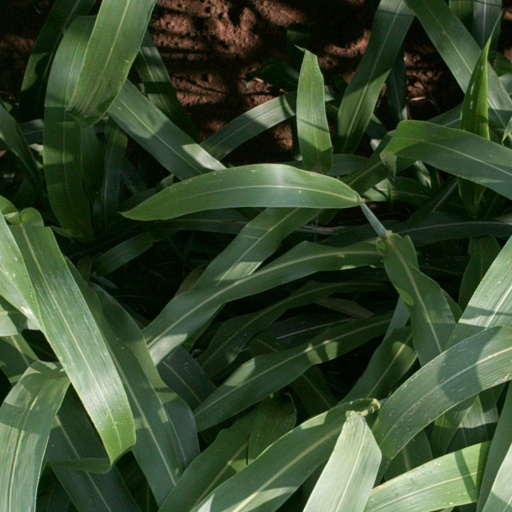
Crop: sorghum